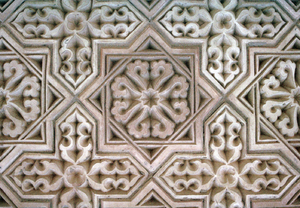
Aisha-Bibi est un mausolée Qarakhanides du XIᵉ siècle ou XIIᵉ siècle, situé à 18 km à l'ouest de Taraz, au Kazakhstan, sur la route de la soie.